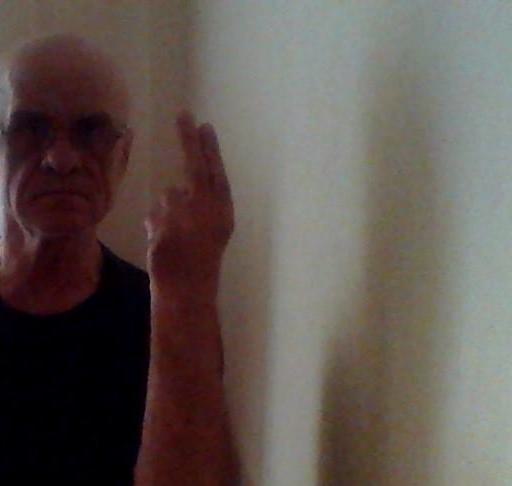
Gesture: two_up_inverted